Werner Wiskari

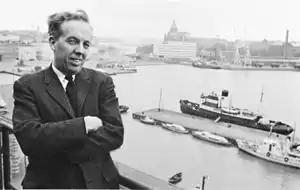
Werner Wiskari in Helsinki in November 1961.

Werner M. Wiskari (May 16, 1918, Michigan – December 8, 2008, Wakefield, Charlestown, Rhode Island, United States) was a Finnish-American journalist who worked for "The New York Times" for 36 years. Wiskari's parents were Finnish immigrants.